Somali Police Force

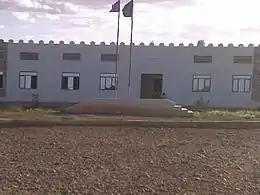

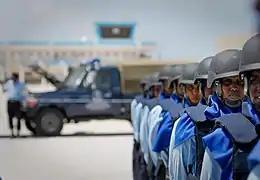
Somali Police during inspection

After the collapse of the Barre government and the outbreak of the Somali Civil War in 1991, both the Daraawishta and Birmadka forces essentially ceased to operate.